Anneli Drecker

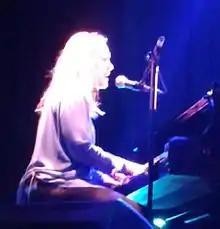
Anneli Drecker at Vossajazz March 2015.

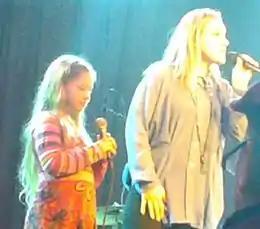
Anneli Drecker live with her daughter Luna at Vossajazz 2015.

Drecker's father Peter, a German from Bielefeld, emigrated in 1960 to Norway. Peter Drecker and his son, Per-Arne Drecker are known for their optician business called "Drecker optikk" with up to 14 stores. Drecker Optikk is now one store in Tromso called Drecker Design, as the other stores where sold to a chain in 2010.